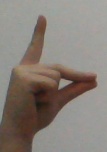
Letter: ta